Law enforcement in Kenya

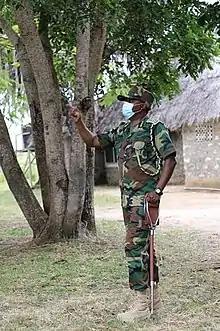
Chief Conservator, KFS

Kenya Forest Service (KFS) is a state corporation established under Forest Conservation and Management Act 2016. The Service has a uniformed and Disciplined Cadre that is charged with the responsibility of protecting the forests and provision of security to personnel and installations. There is the department of investigation, prosecution and revenue inspection, department of Forest security intelligence, and Field Operations. The Forest Law Enforcement Officers are trained in Forest Law Enforcement Academy.